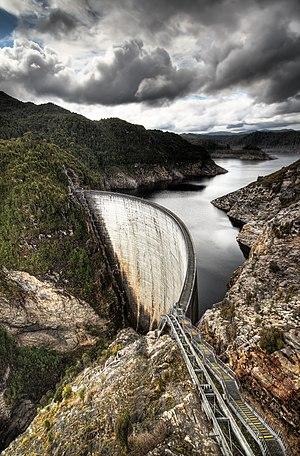
Le barrage de Gordon, dans la Parc National du Sud-Ouest, en Tasmanie (Australie). Русский: Плотина Гордон на реке Гордон в Южном Национальном парке штата Тасмания, Австралия. العربية: سد غوردون، في جنوب غرب الحديقة الوطنية، في تسمانيا، استراليا.